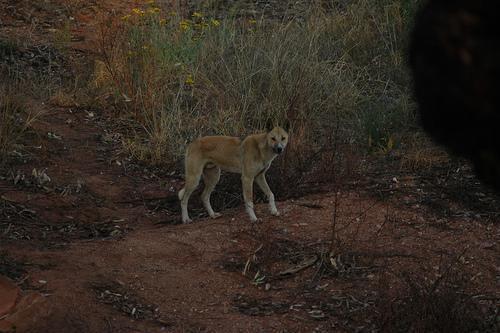
dingo